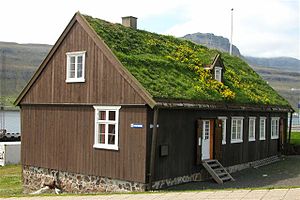
Tvøroyri / Havnen
Tvøroyri er en færøsk bygd på den nordlige side af Trongisvágsfjørður og Suðuroys næststørste bygd, der er center for Tvøroyrar kommuna, der også omfatter Froðba i øst, Trongisvágur i vest og Ørðavík i syd. 1. september 2008 boede der 1785 indbyggere i Tvøroyrar kommune; 1129 i Tvøroyri, 407 i Trongisvágur, 151 i Froðba, 60 i Øravíkarlíð og 38 í Ørðavík. Der er ingen udvidelsesmuligheder i bredden, derfor er al bebyggelse langs 3 langstrakte veje.